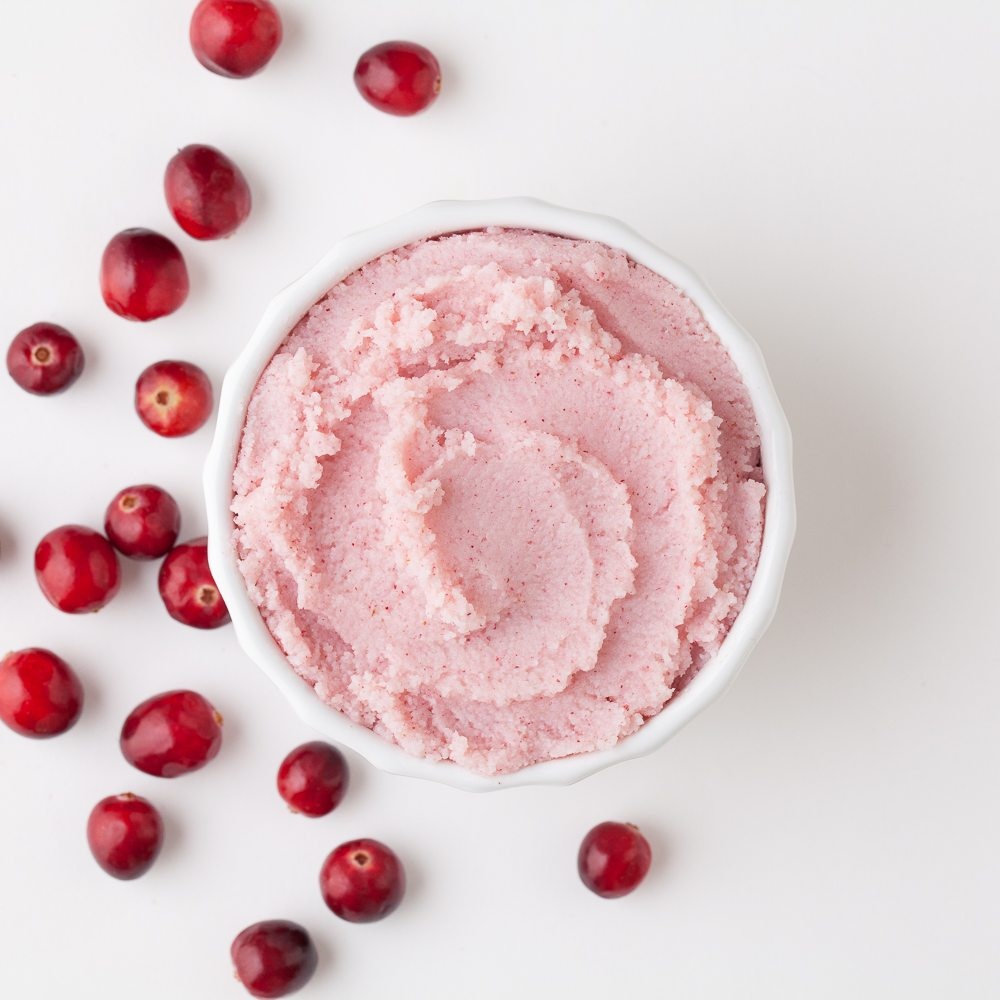
Bramble Berry Cranberry Butter
Description Pick up antioxidant-rich cranberry butter today and try it in DIY soap, lotion, and lip balm. You'll love how moisturizing it feels on the skin. It's a natural mix of shea butter, palm butter, jojoba oil, and freeze-dried ground cranberries. This butter does not have a noticeable cranberry scent. Product Details Vegan For Use in CP Soap Specifications Flashpoint: 200 SAP (bar) Value: 0.13 KOH (liquid) Value: 0.19 Ingredients (Common Name): Shea Butter, Palm Butter, Jojoba Seed Oil, Cranberry Fruit Ingredients (INCI Name): Butyrospermum Parkii Butter, Elaeis Guineensis Butter, Simmondsia Chinensis Seed Oil, Vaccinium Macrocarpon Fruit Origin: USA Shelf Life: 1 year Shelf Life Details: Shelf life begins on the date of manufacture and is defined as the shelf life of an ingredient when it is stored and handled properly. The shelf life is offered as a general guideline. For Use in CP Soap: yes For Use in Melt and Pour: yes For Use in Bath Bombs: yes Eye Safe: yes Lip Safe: yes Vegan: yes Palm Free: no Paraben Free: yes Shipping Restrictions: No Shipping Restrictions Shipping Note: This product has a low melt point, and may soften or melt in transit during Summer months. The quality of the product is not affected, and it can still be used as intended. Refunds cannot be provided for product melting in transit.
Brand: Bramble Berry
Category: Arts & Entertainment > Hobbies & Creative Arts > Arts & Crafts > Art & Crafting Materials > Olfactory Arts Materials